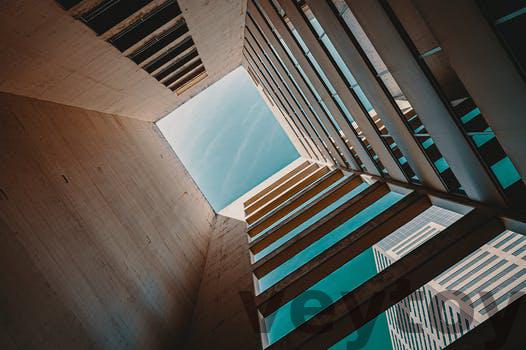
Label: Watermark